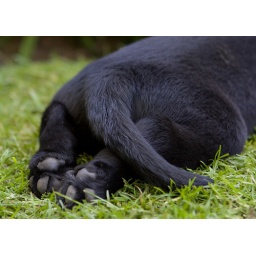
Seven week old black labrador puppies playing in the garden.